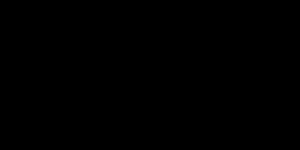
Mòlìhuā est une célèbre chanson folklorique chinoise écrite sous l'empereur Qianlong de la dynastie Qing. Cette chanson occupe une position très fameuse parmi les chansons folkloriques chinoises, elle est très largement reprise à l'étranger.